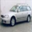
Label: automobile